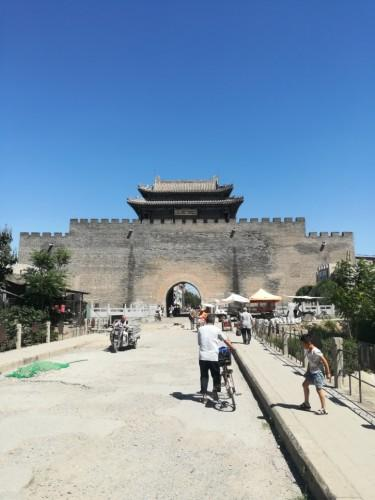
地标名称：南城门
所在城市：保定市·定州市